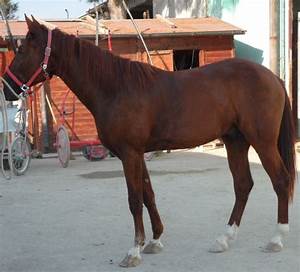
Label: horse